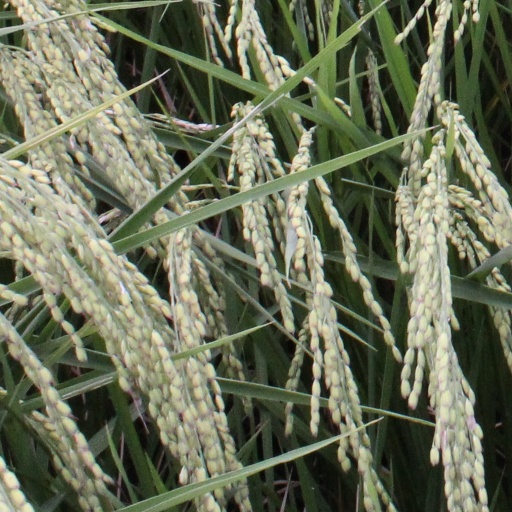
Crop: rice